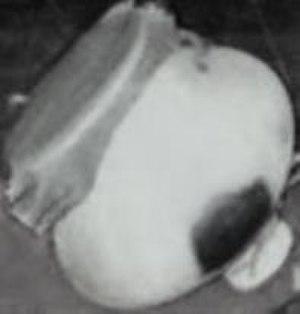
Le ghumot est un instrument de percussion originaire de l'État de Goa, en Inde. Il s'agit d'un pot en terre cuite dont une des deux embouchures est recouverte avec une peau de varan fixée avec une corde, et dont l'autre est laissée ouverte.